Operation Instant Thunder

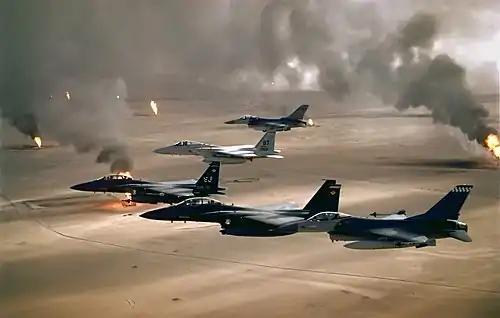
United States Air Force planes flying over burning Kuwaiti oil wells

Operation Instant Thunder was the preliminary name given to a planned air strike by the United States during the Gulf War. it was planned to be an overwhelming Aerial Strike which would devastate the Iraqi military with a minimum loss of civilian as well as American life.